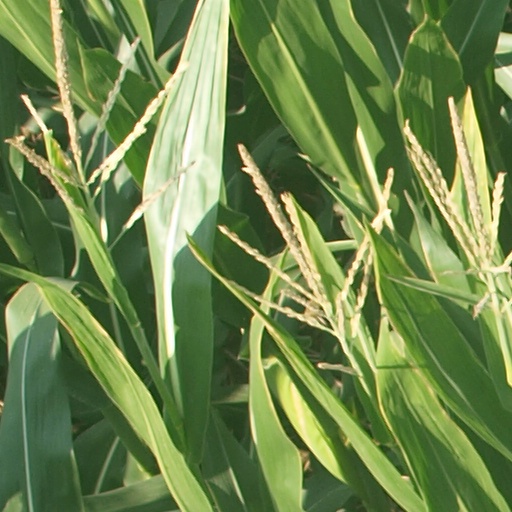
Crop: maize; corn